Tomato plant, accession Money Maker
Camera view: horizontal (90 deg, fisheye); turntable rotation: 180 degrees
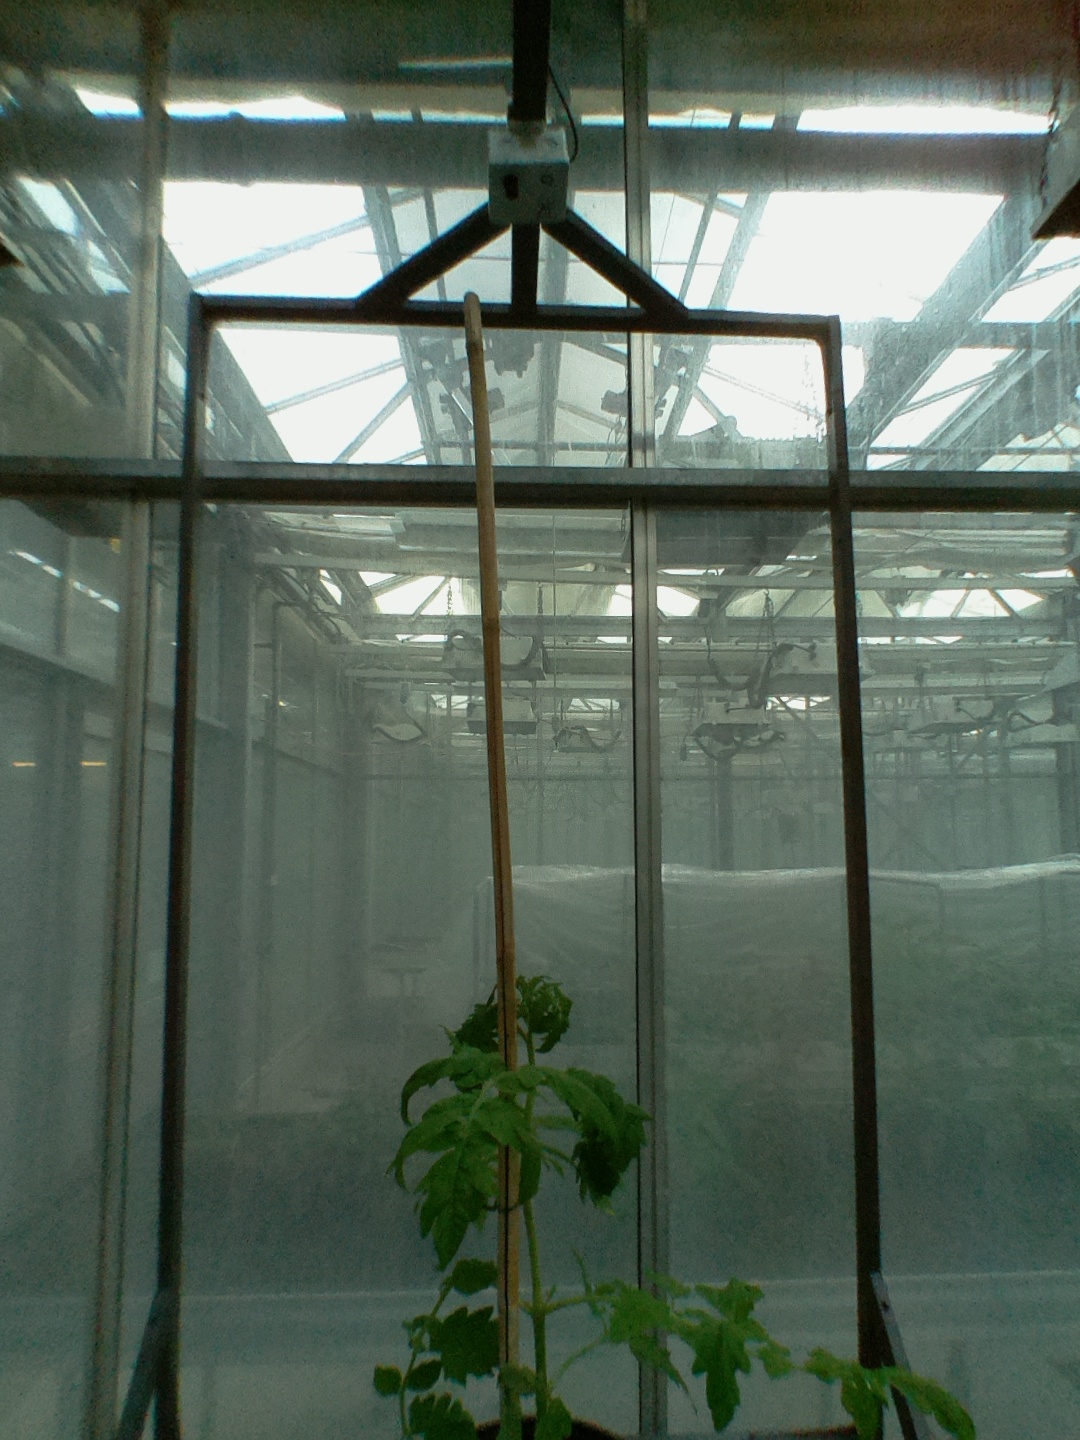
BBCH growth stage 14: 8 of true leaves visible